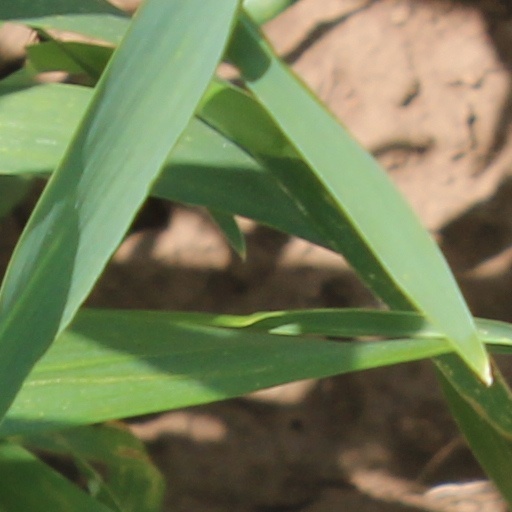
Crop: wheat